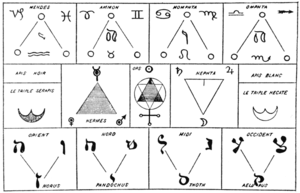
La table isiaque est une table de cuivre sur laquelle on voit représentés la figure et les mystères d'Isis, ainsi que la plupart des divinités égyptiennes, avec leurs attributs distinctifs.
Alphonse-Louis Constant, dit Éliphas Lévi, né le 8 février 1810 à Paris, où il meurt le 31 mai 1875, est un ecclésiastique français et une figure de l'occultisme. Auteur de nombreux essais, il était aussi peintre.